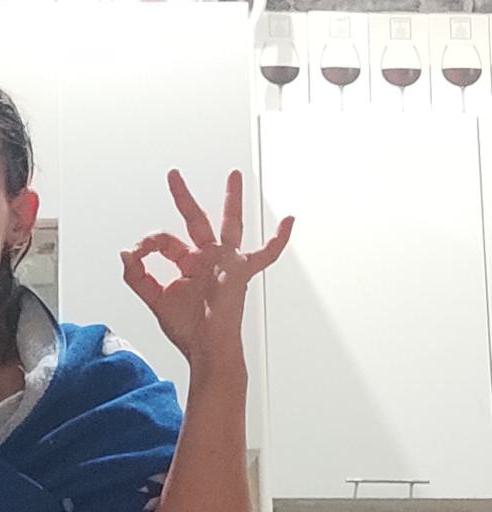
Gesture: ok